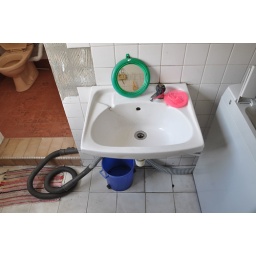
The broken sink in the kitchen